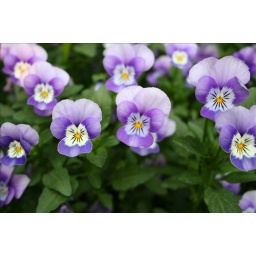
I found these cute flowers in Beijing Zoo. To me, the flowers are more attractive than caged animals.